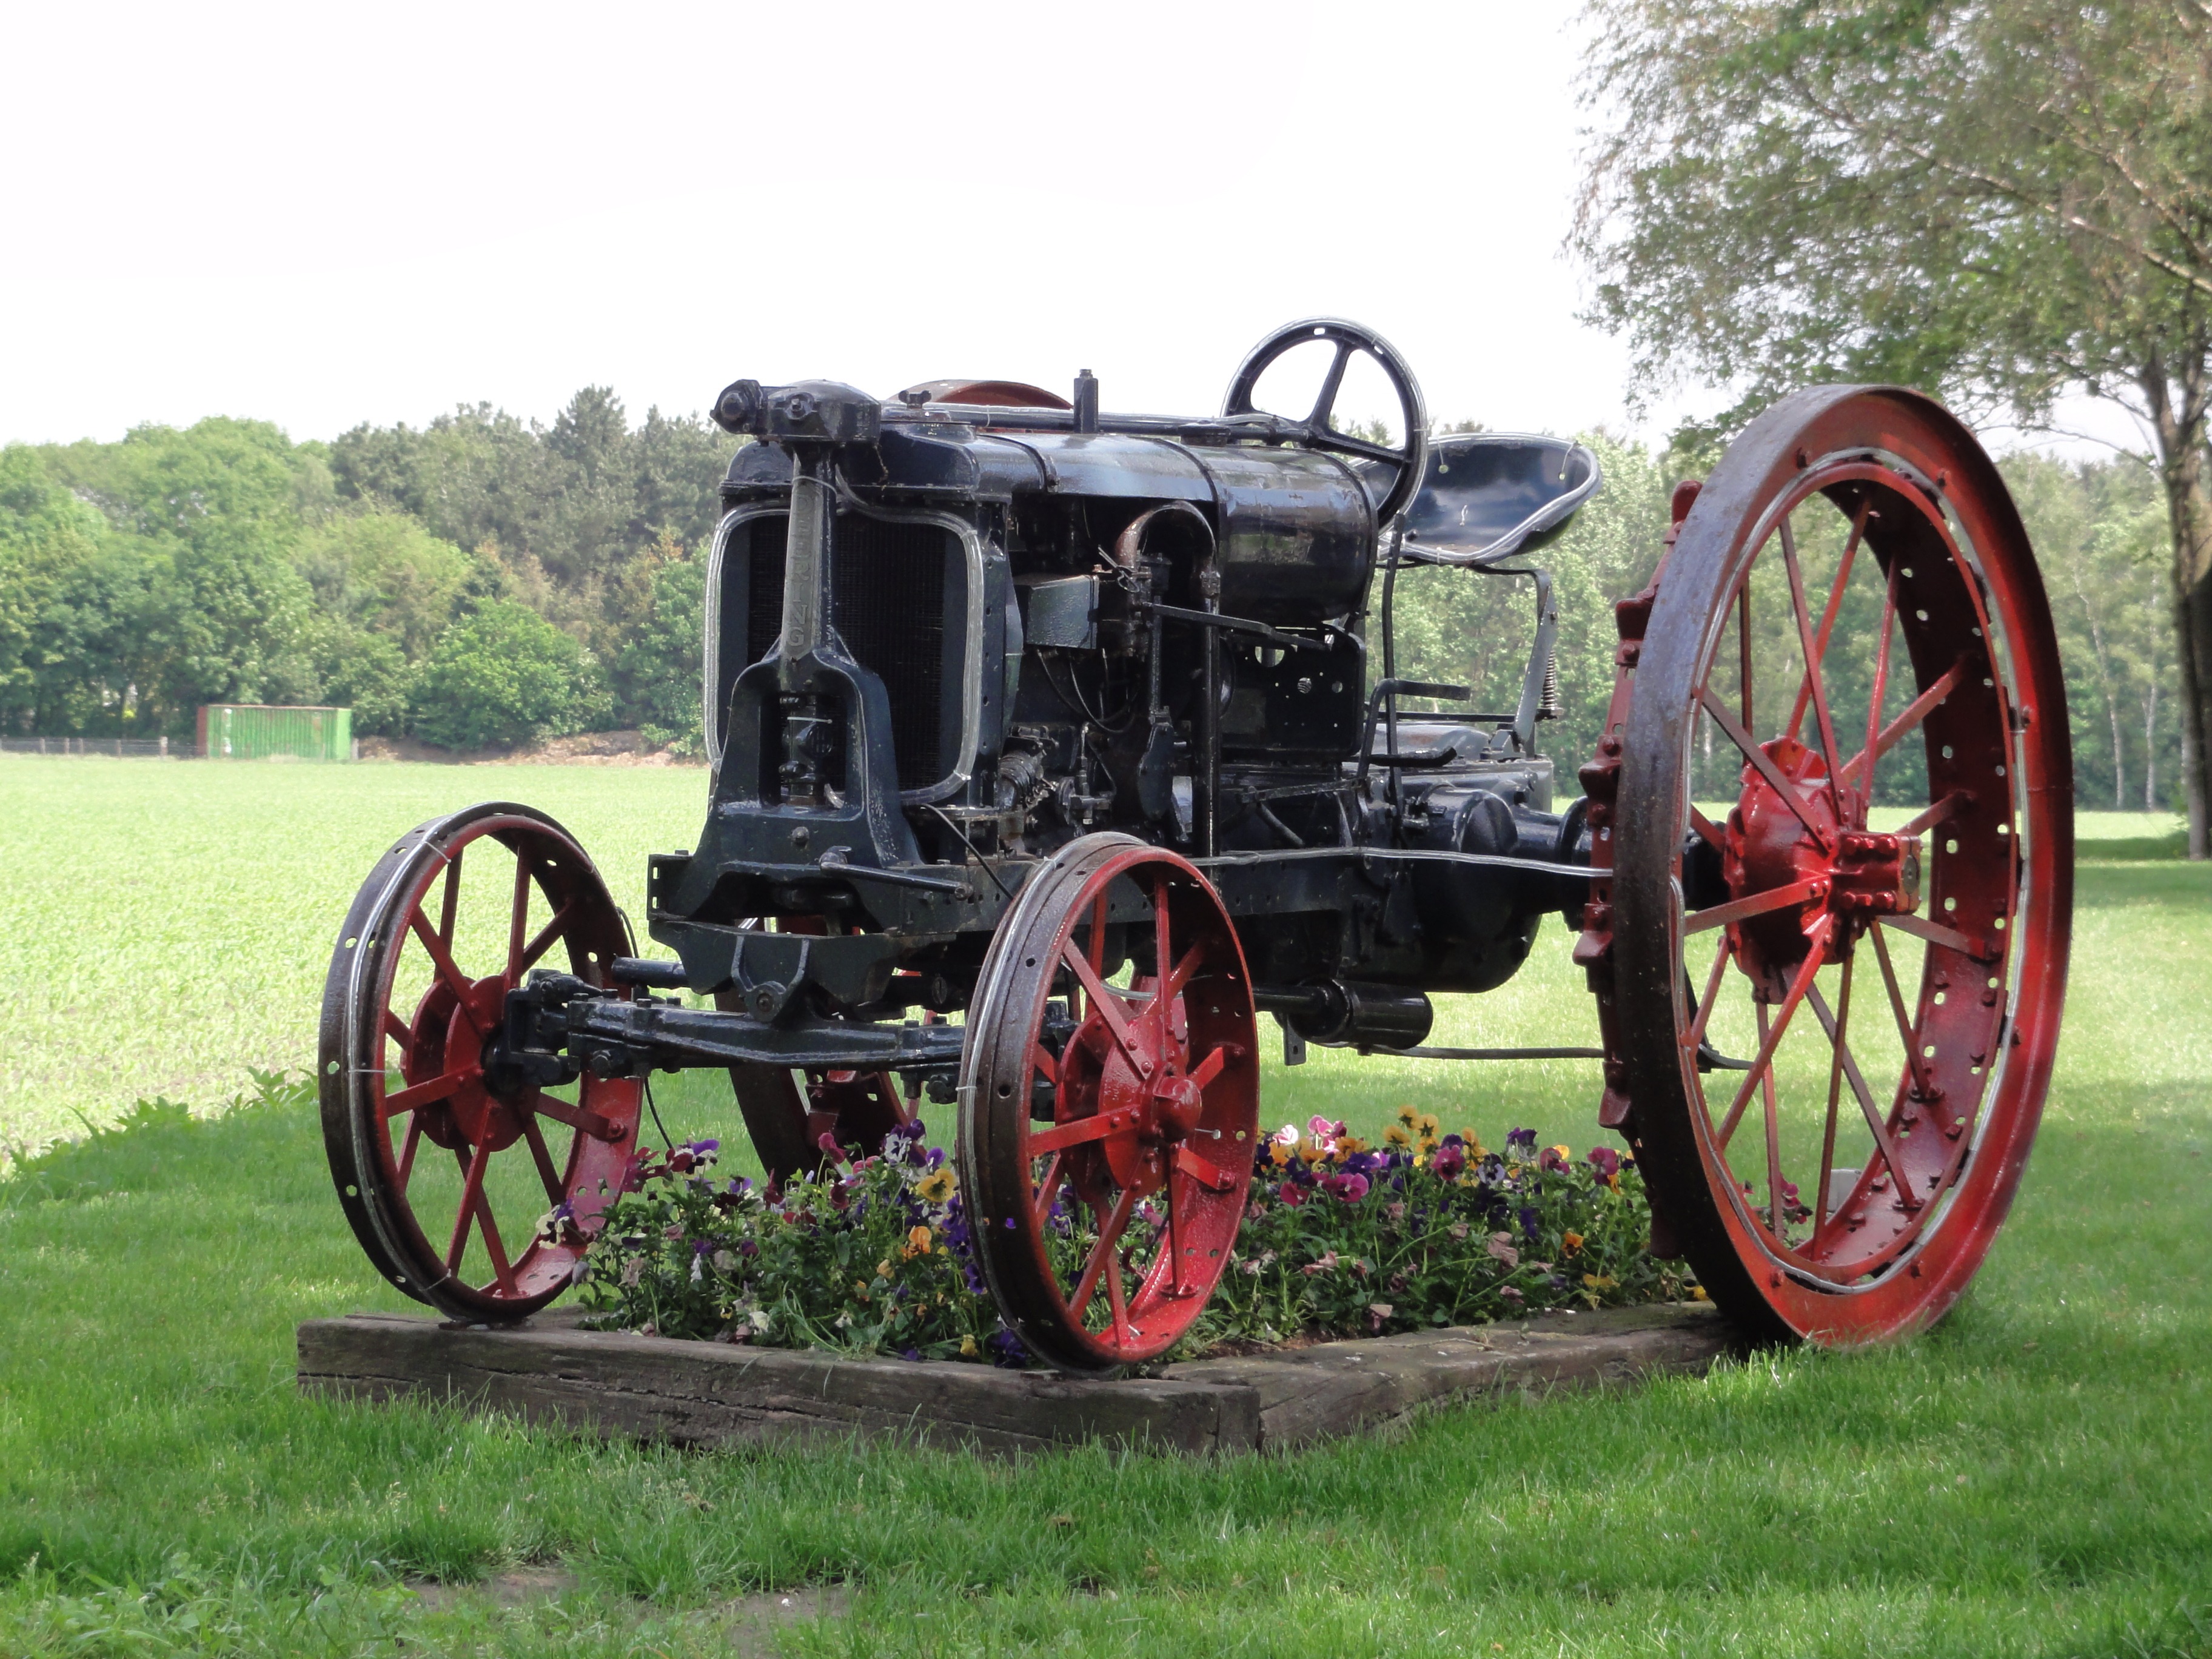
landscape, nature, forest, grass, tractor, antique, wheel, countryside, old, country, summer, spring, vehicle, garden, flowers, trees, woods, outside, netherlands, steam engine, cannon, agricultural machinery, land vehicle, automotive engine part